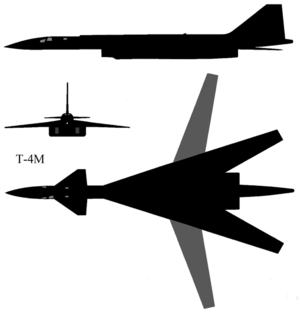
Le Soukhoï T-4, ou « Article 100 », ou « Sotka » était un projet soviétique d'avion à haute vitesse, de reconnaissance, de lutte anti-navire et de bombardement stratégique qui n'a pas dépassé l'état de prototype. Il est aussi appelé quelquefois Su-100, abréviation qui désigne aussi le char d’assaut soviétique SU-100 de la Seconde Guerre mondiale.